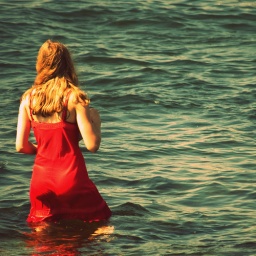
girl in the water